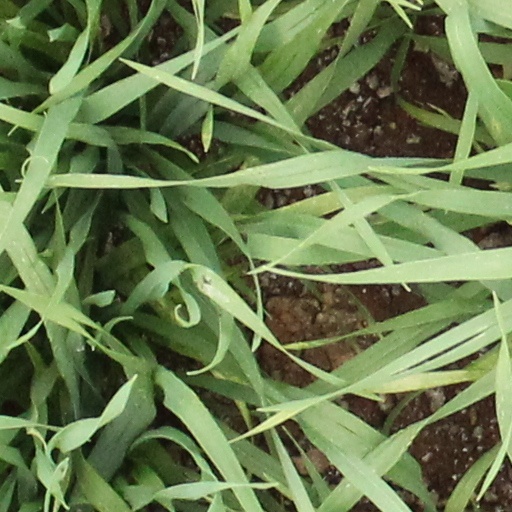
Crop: wheat